Tobe, Yokohama

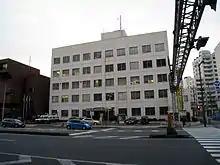
Tobe Police Department

In 2016 there were 168 establishments employing 1,475 workers in Tobe, according to the 2016 Economic Census Survey.